List of eulipotyphlans

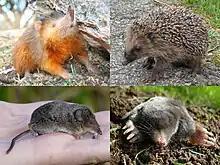
Collage of a solenodon, hedgehog, mole, and shrew

Eulipotyphla is an order of placental mammals which includes hedgehogs, gymnures, moles, shrew moles, desmans, solenodons, and shrews. Members of this order are called eulipotyphlans. The order currently comprises 486 extant species, which are grouped into 53 genera. Eulipotyphlans live worldwide, with the exceptions of Australia and most of South America, and in a variety of habitats, particularly forests, shrublands, and grasslands, but also including savannas, wetlands, deserts, and rocky areas. They come in a variety of body plans in contrasting shapes and sizes, and range in size from the Etruscan shrew, at 3 cm (1 in) plus a 3 cm (1 in) tail to the moonrat, at 46 cm (18 in) plus a 30 cm (12 in) tail.